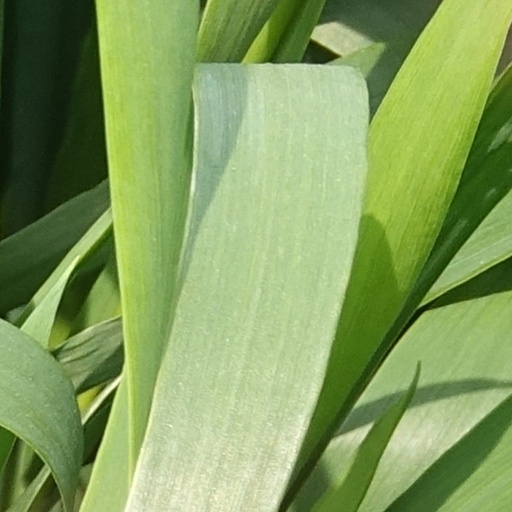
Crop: wheat